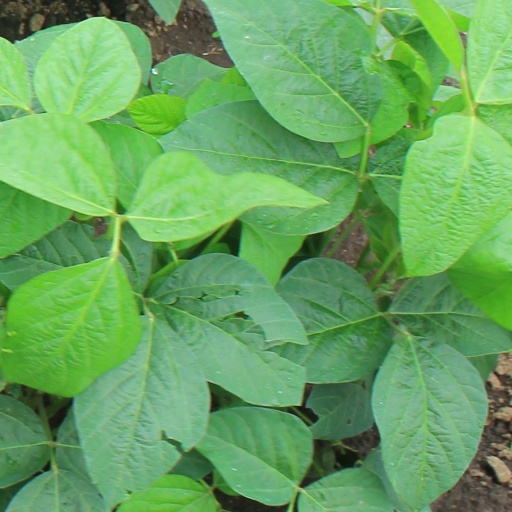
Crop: soybean